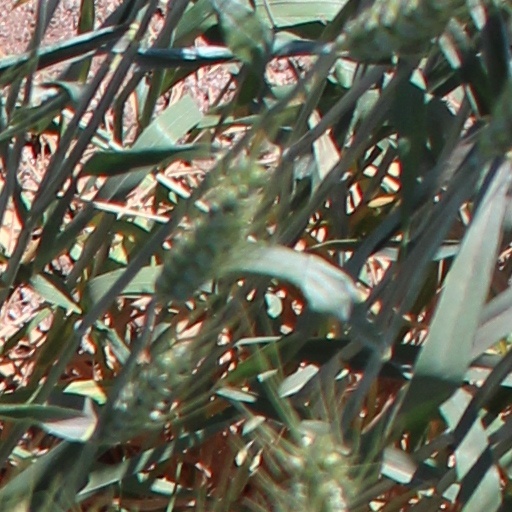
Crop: wheat